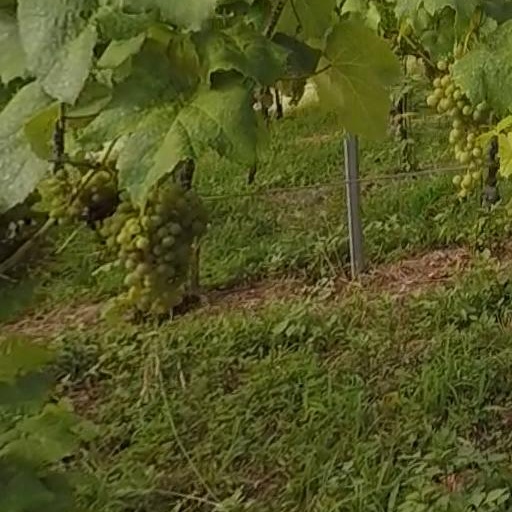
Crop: grape